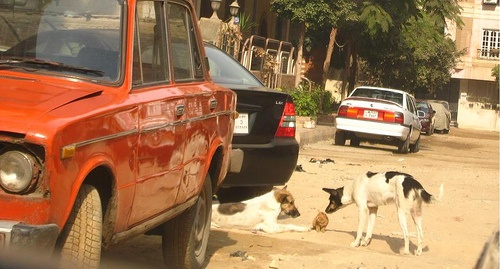
A couple of dogs fighting over a piece of food.
A pair of dogs examine an object in a road.
Two dogs in the street near two cars.
From the furthest point, a poorly paved street shows a residence and parked
cars, while to the foreground sits a battered car and right behind it a standing
and a sitting dog, both of them intently examining a sitting cat between them.
Two dogs are sniffing something in the road next to the cars.